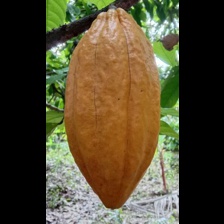
Label: sana